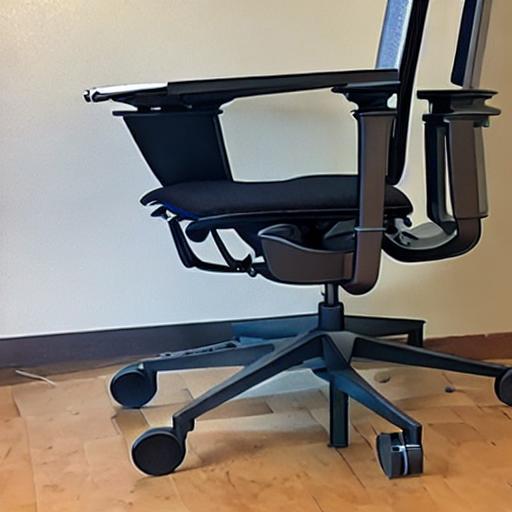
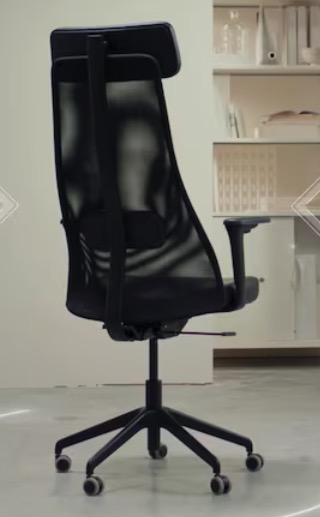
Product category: items_chair
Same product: no